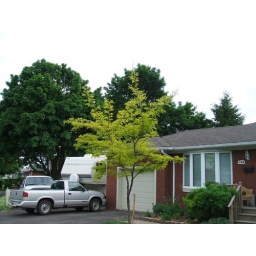
This is a tree in front of a house on Bunting in North east St. Catharines